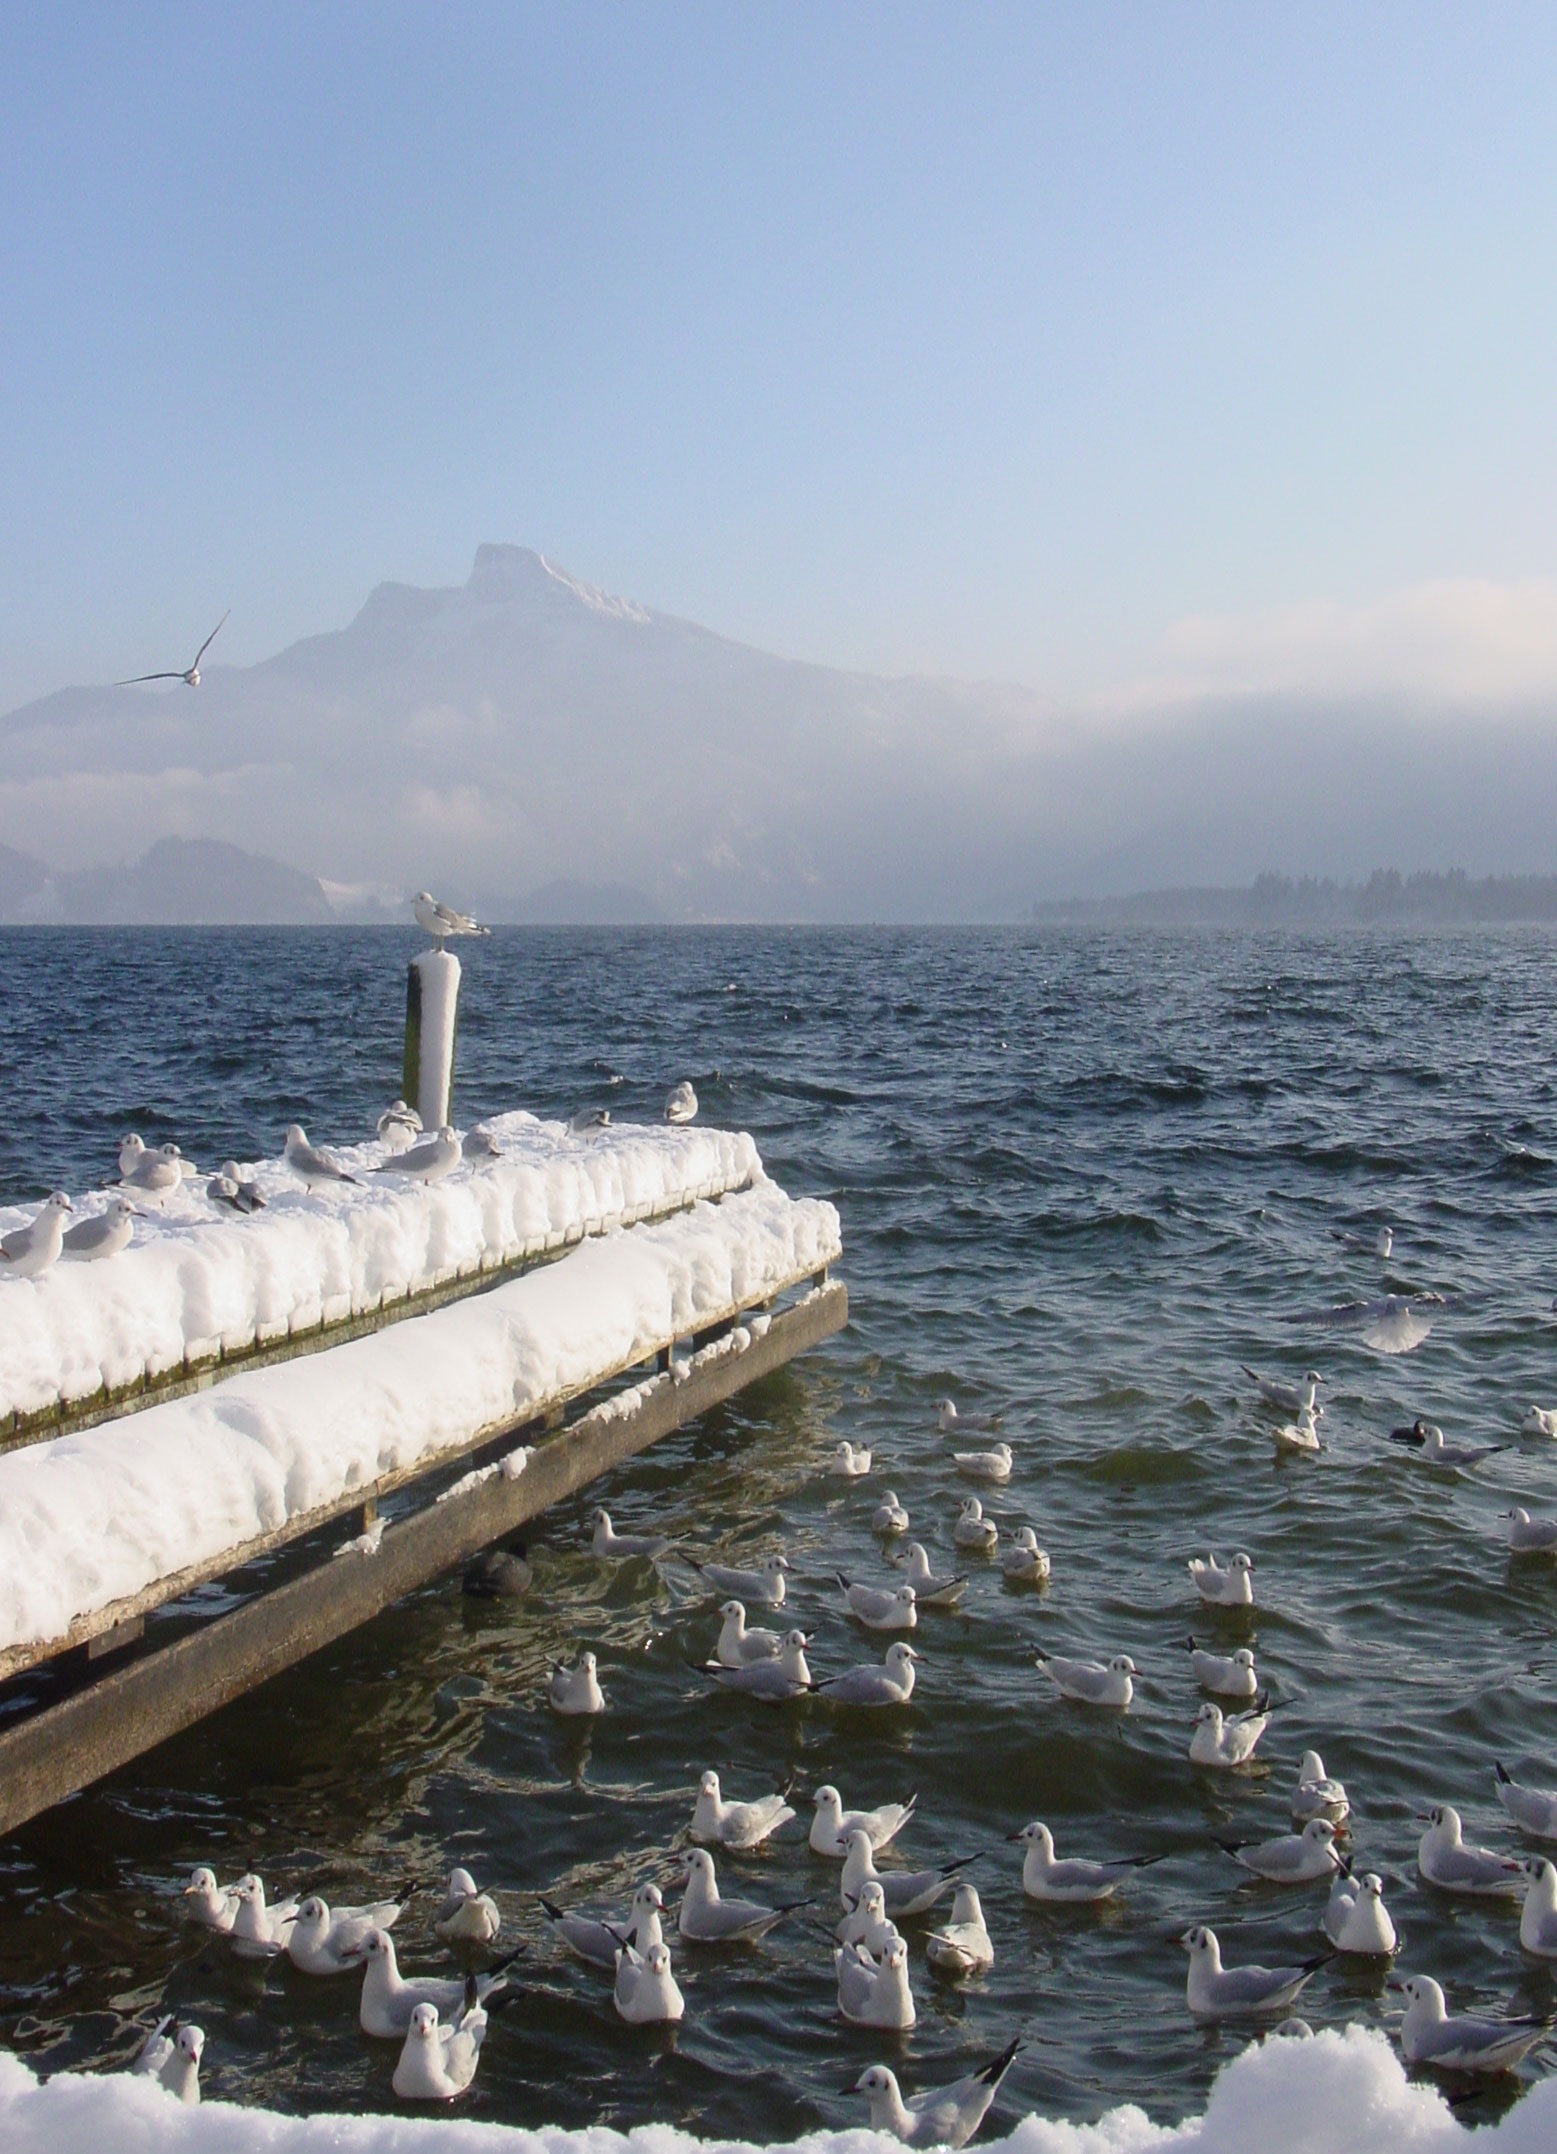
sea, coast, water, ocean, winter, dock, shore, wave, lake, web, cove, vehicle, tower, bay, harbor, arctic, breakwater, cape, salzkammergut, lake promenade, mondsee, sheep mountain